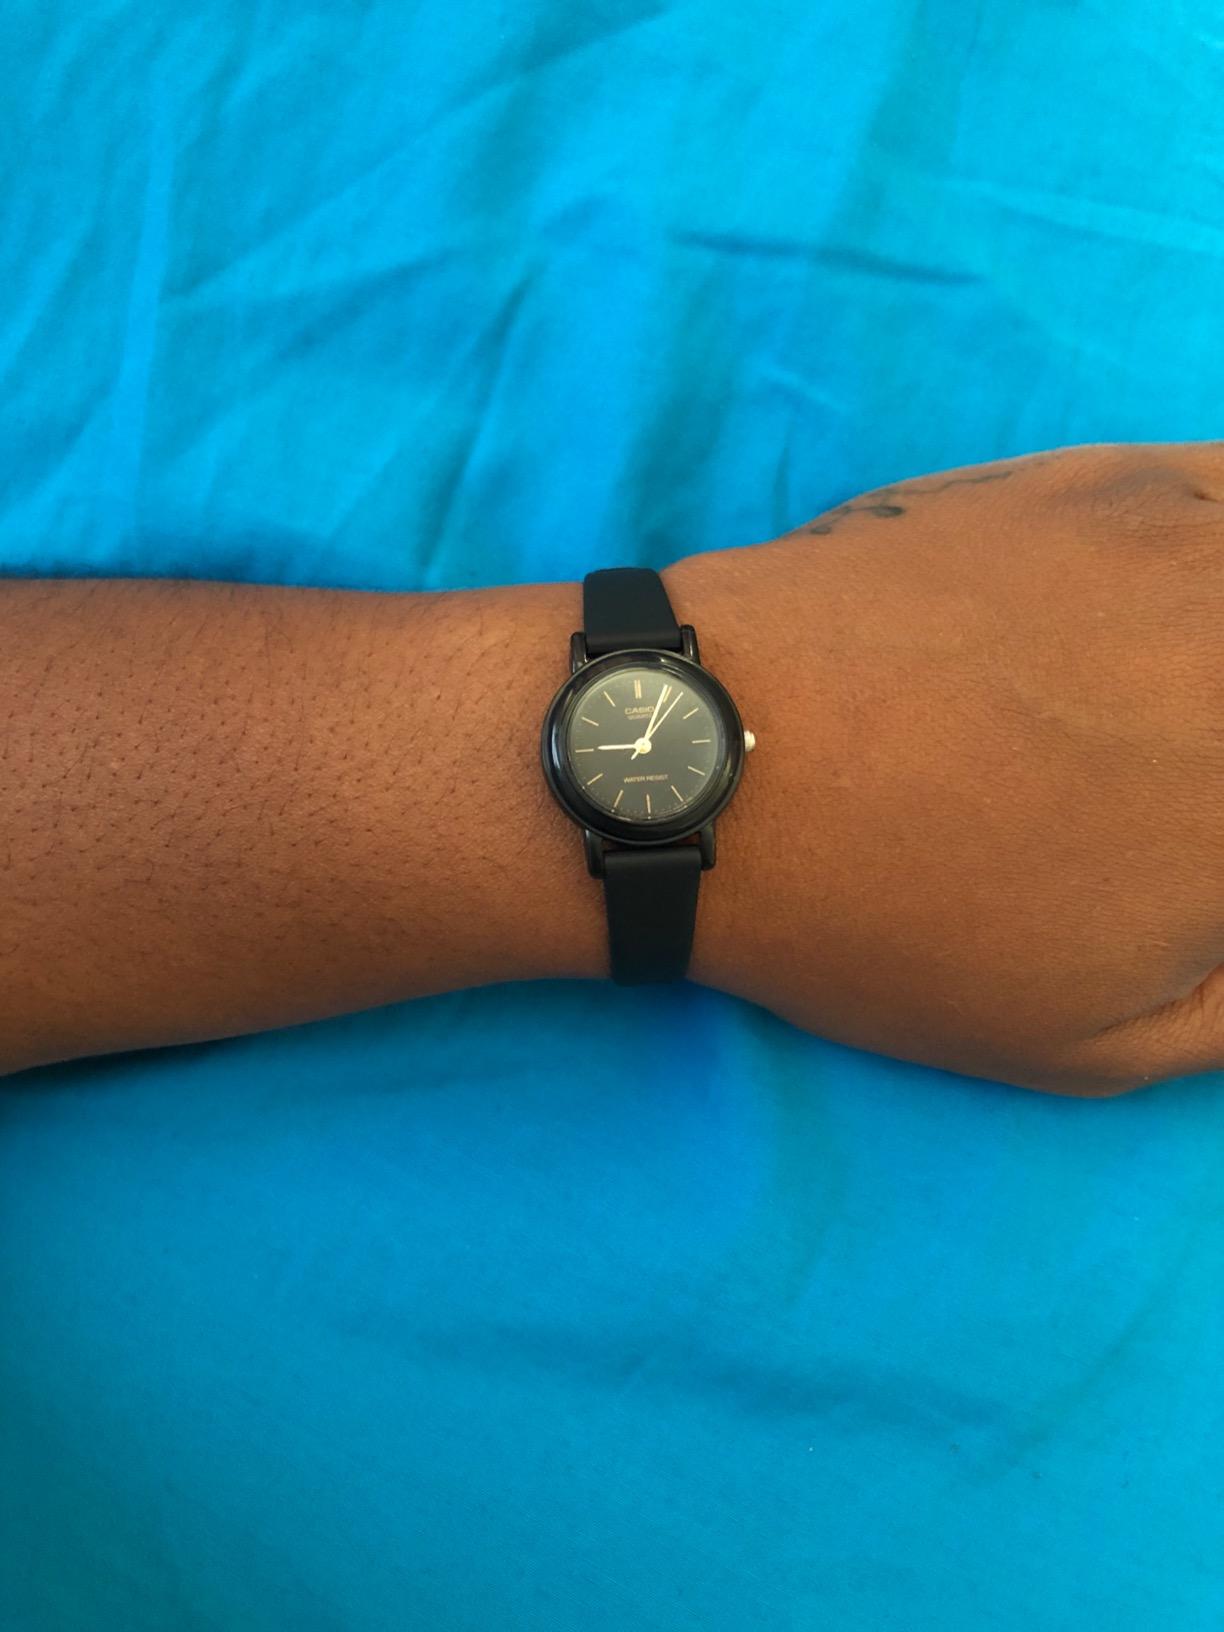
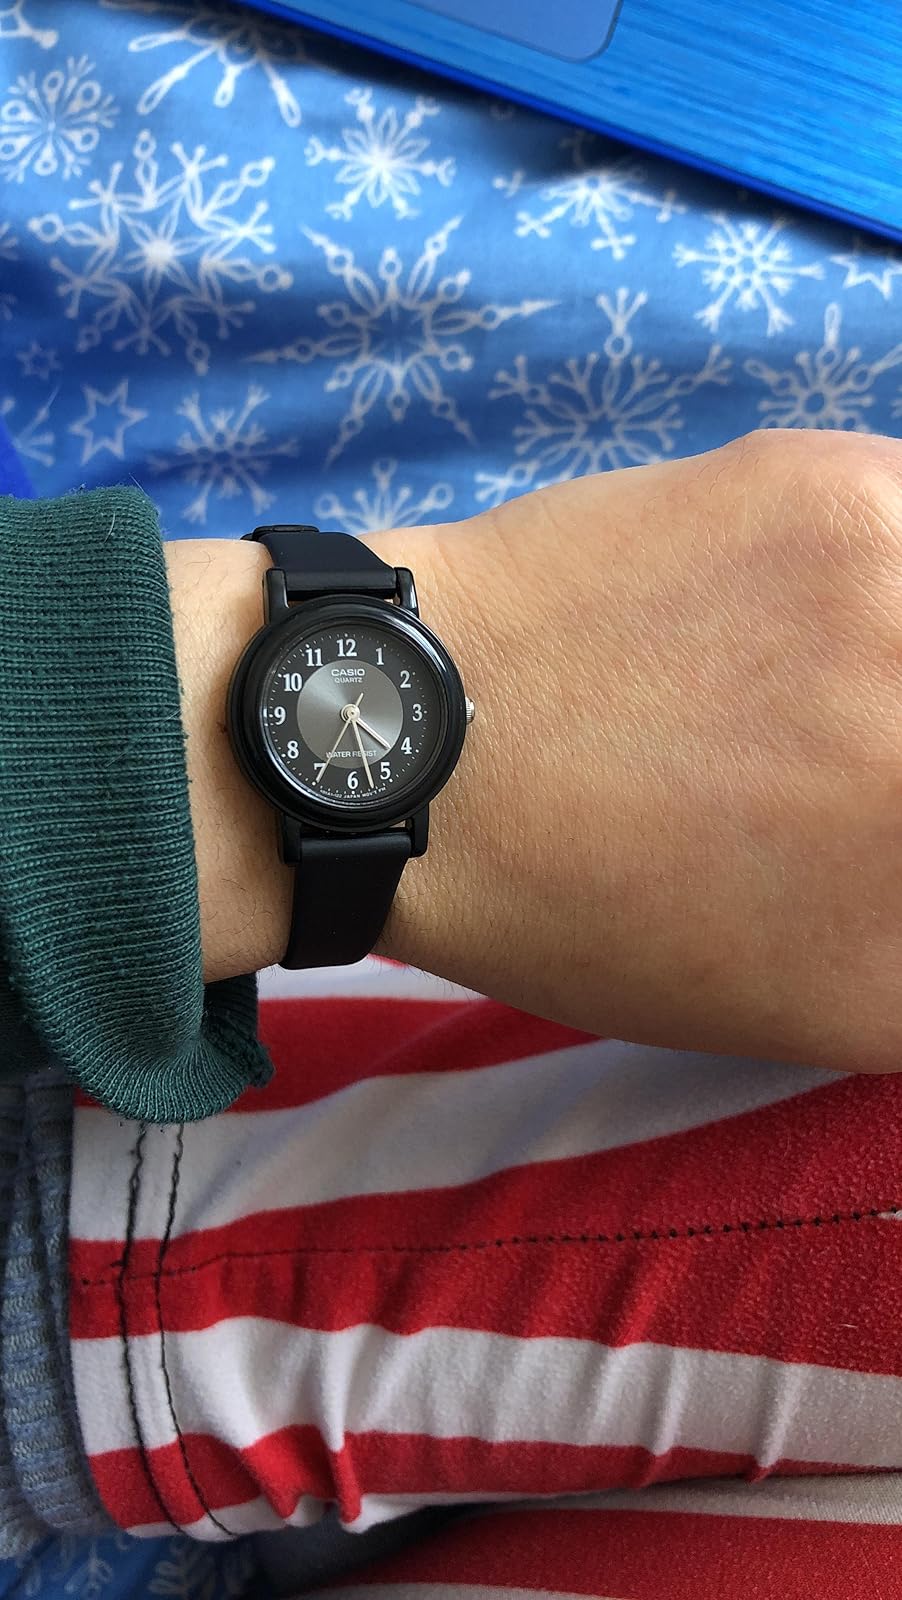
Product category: accessories_watch
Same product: no